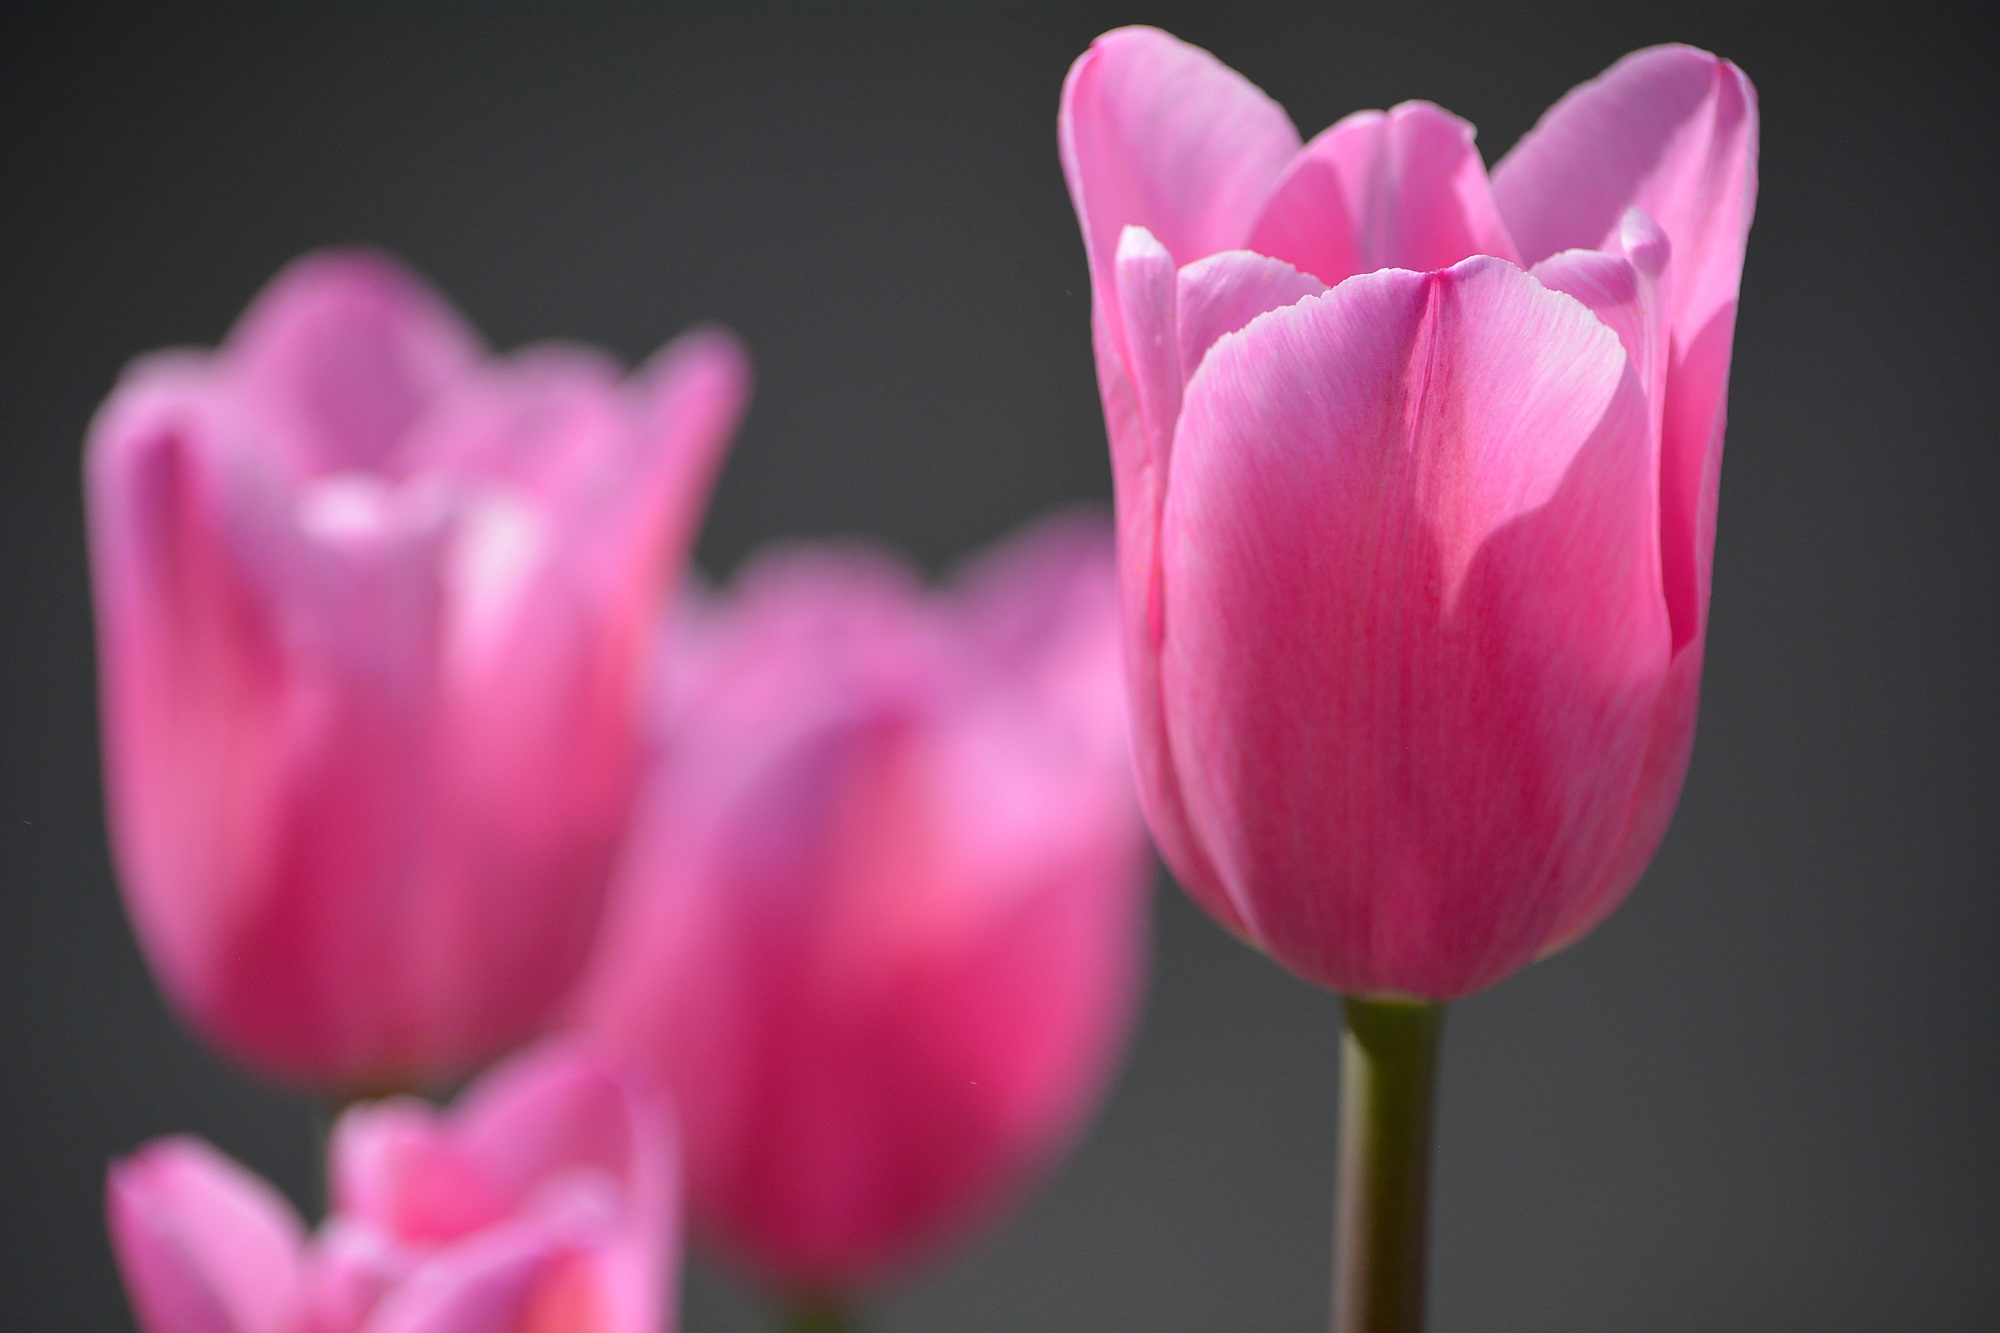
blossom, plant, flower, petal, bloom, tulip, pink, close, tulips, spring flower, macro photography, flowering plant, schnittblume, lily family, plant stem, land plant